Toposa people

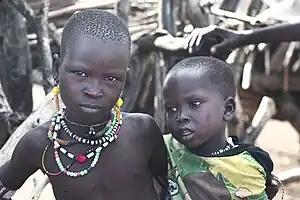
Toposa children

When Muhammad Ahmad established the Mahdiyya in 1881 the effect was to almost stop trade in ivory through Sudan to the north. Instead, exports began flowing through Ethiopia.